Teen Wolf: The Movie

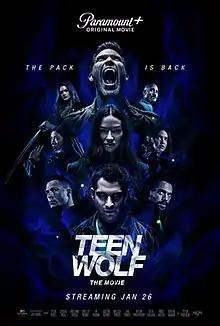
Official release poster

Teen Wolf: The Movie is a 2023 American supernatural drama film directed by Russell Mulcahy and written by Jeff Davis. The film is the fifth installment in the franchise, and is a continuation of the MTV series "Teen Wolf". The movie includes most of the cast reprising their roles, including Tyler Posey, Crystal Reed, Tyler Hoechlin, Holland Roden, Colton Haynes, Shelley Hennig, Dylan Sprayberry, Linden Ashby, Melissa Ponzio, and JR Bourne. It follows werewolf Scott McCall (Posey) as he protects his California town from an old threat. "Teen Wolf: The Movie" was released on Paramount+ on January 26, 2023, to mixed reviews from critics.